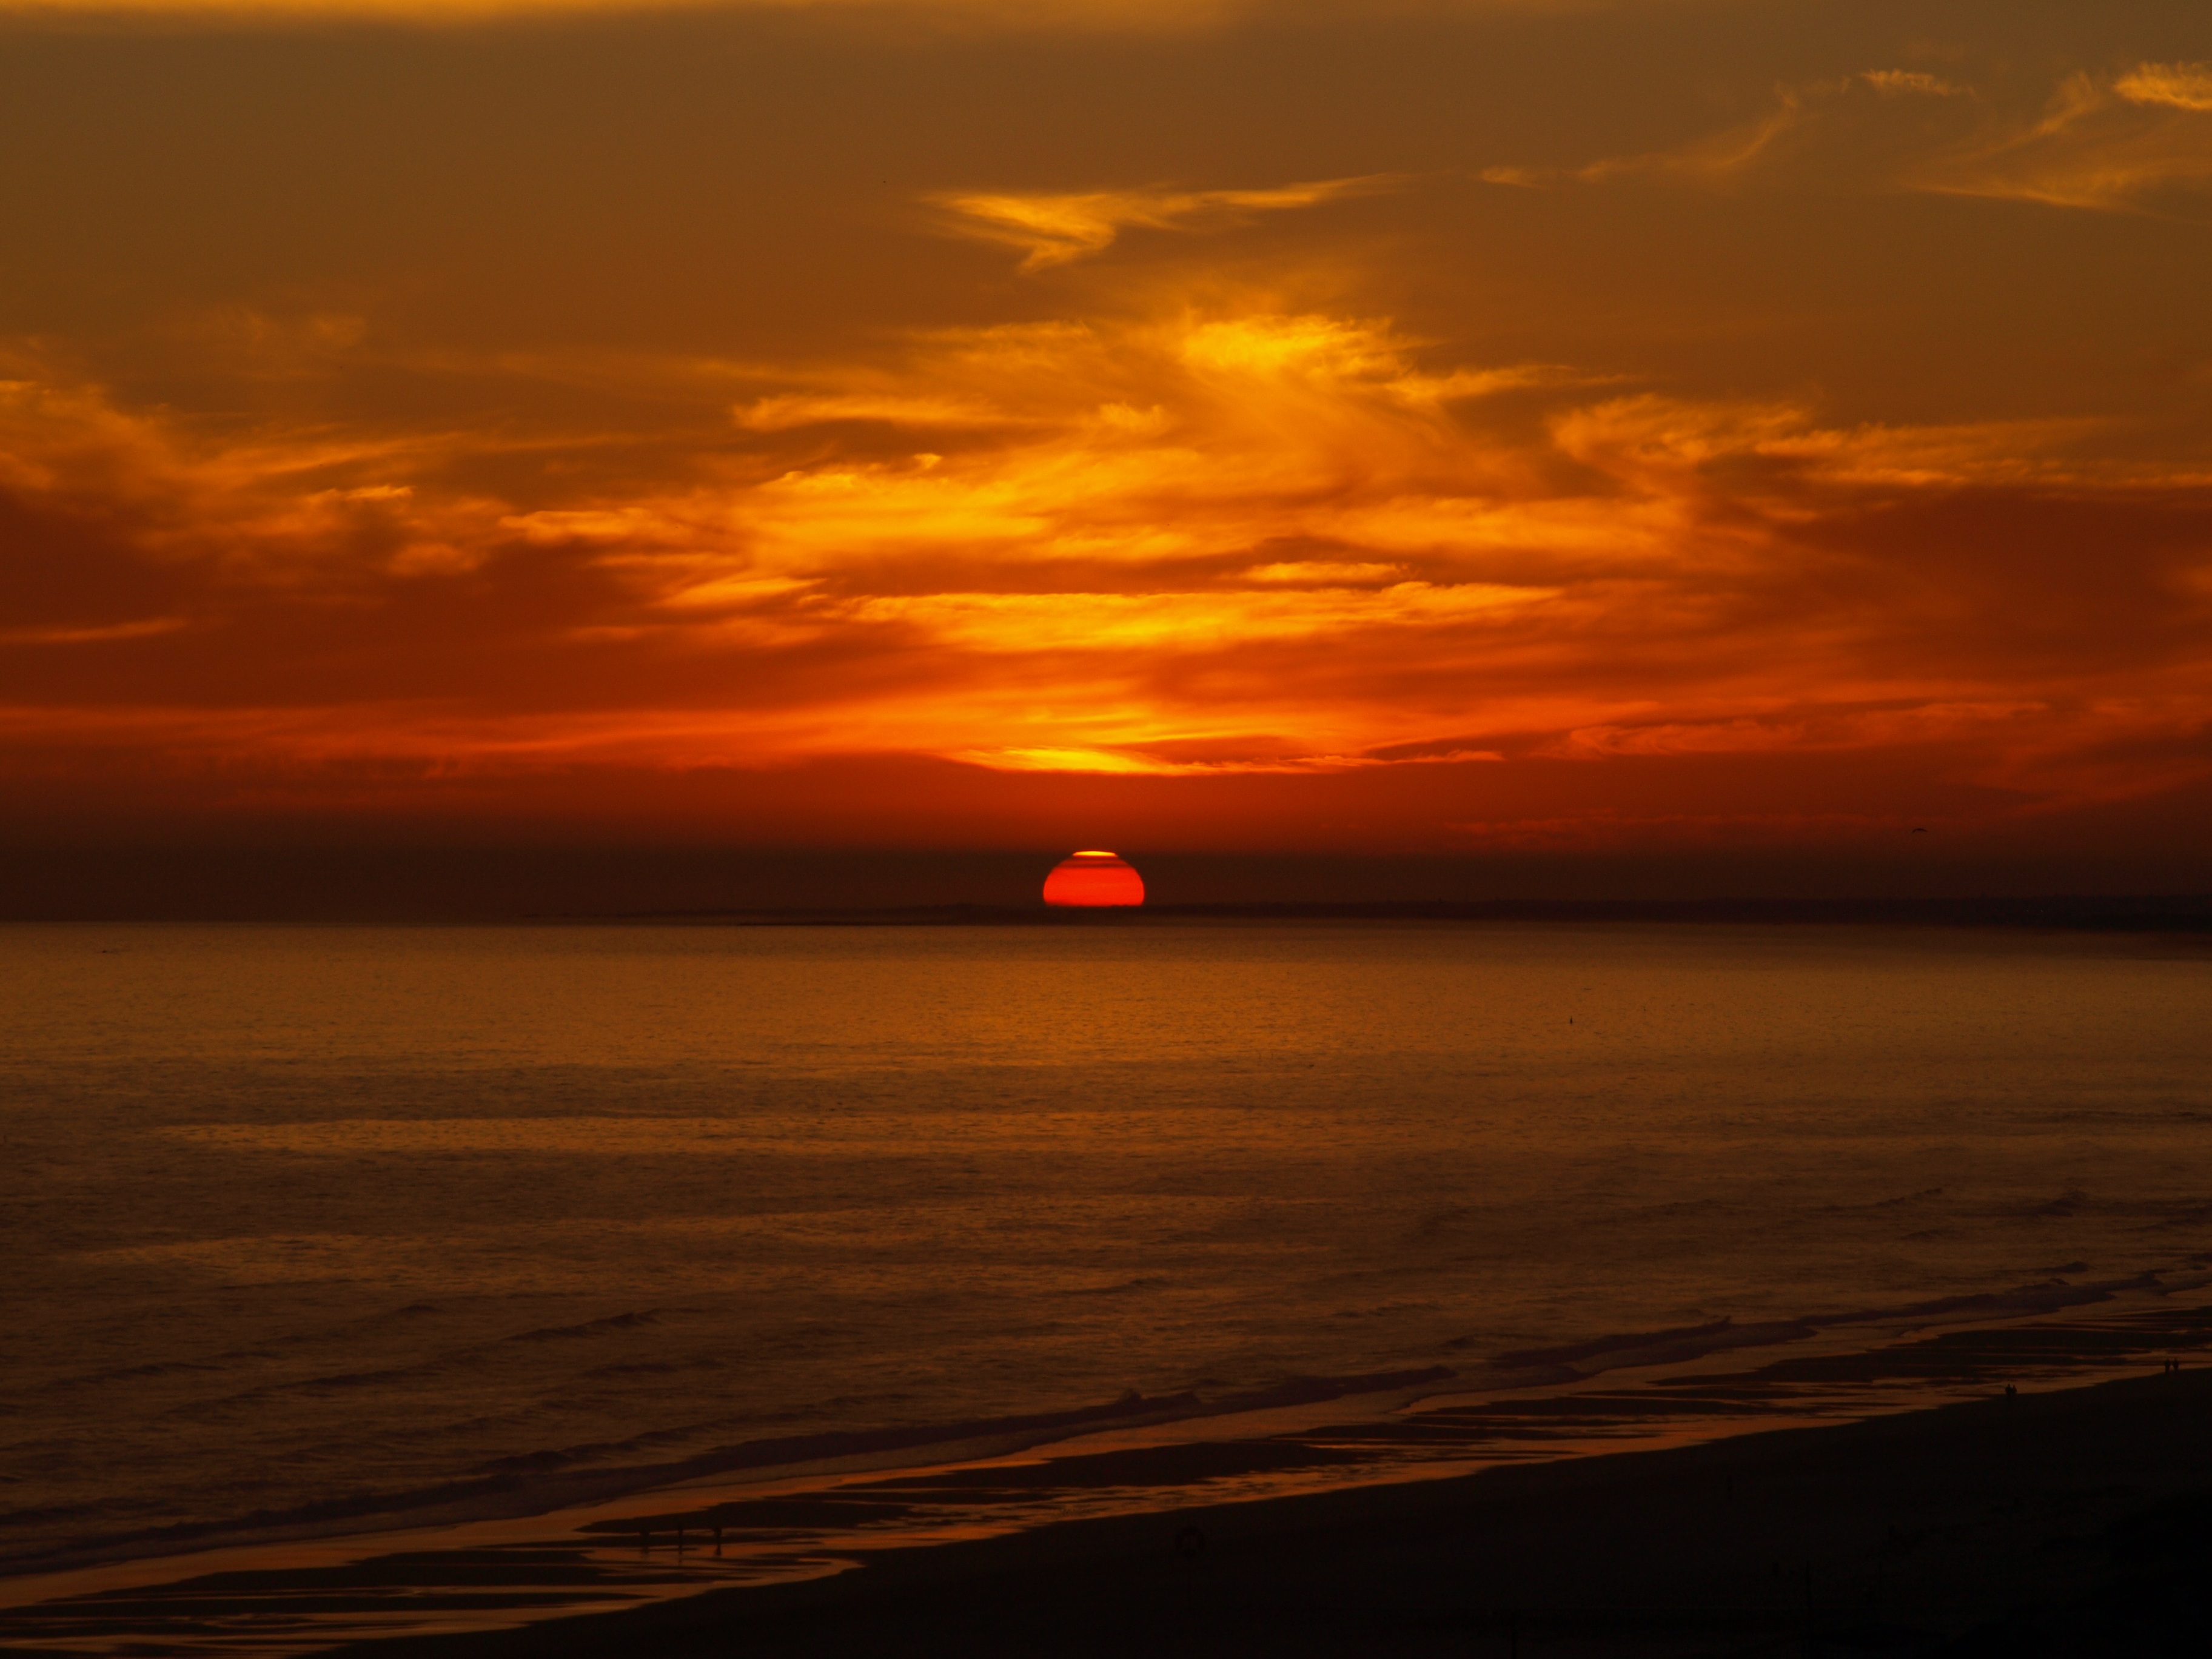
beach, sea, coast, ocean, horizon, cloud, sun, sunrise, sunset, morning, dawn, dusk, evening, portugal, algarve, afterglow, red sky at morning